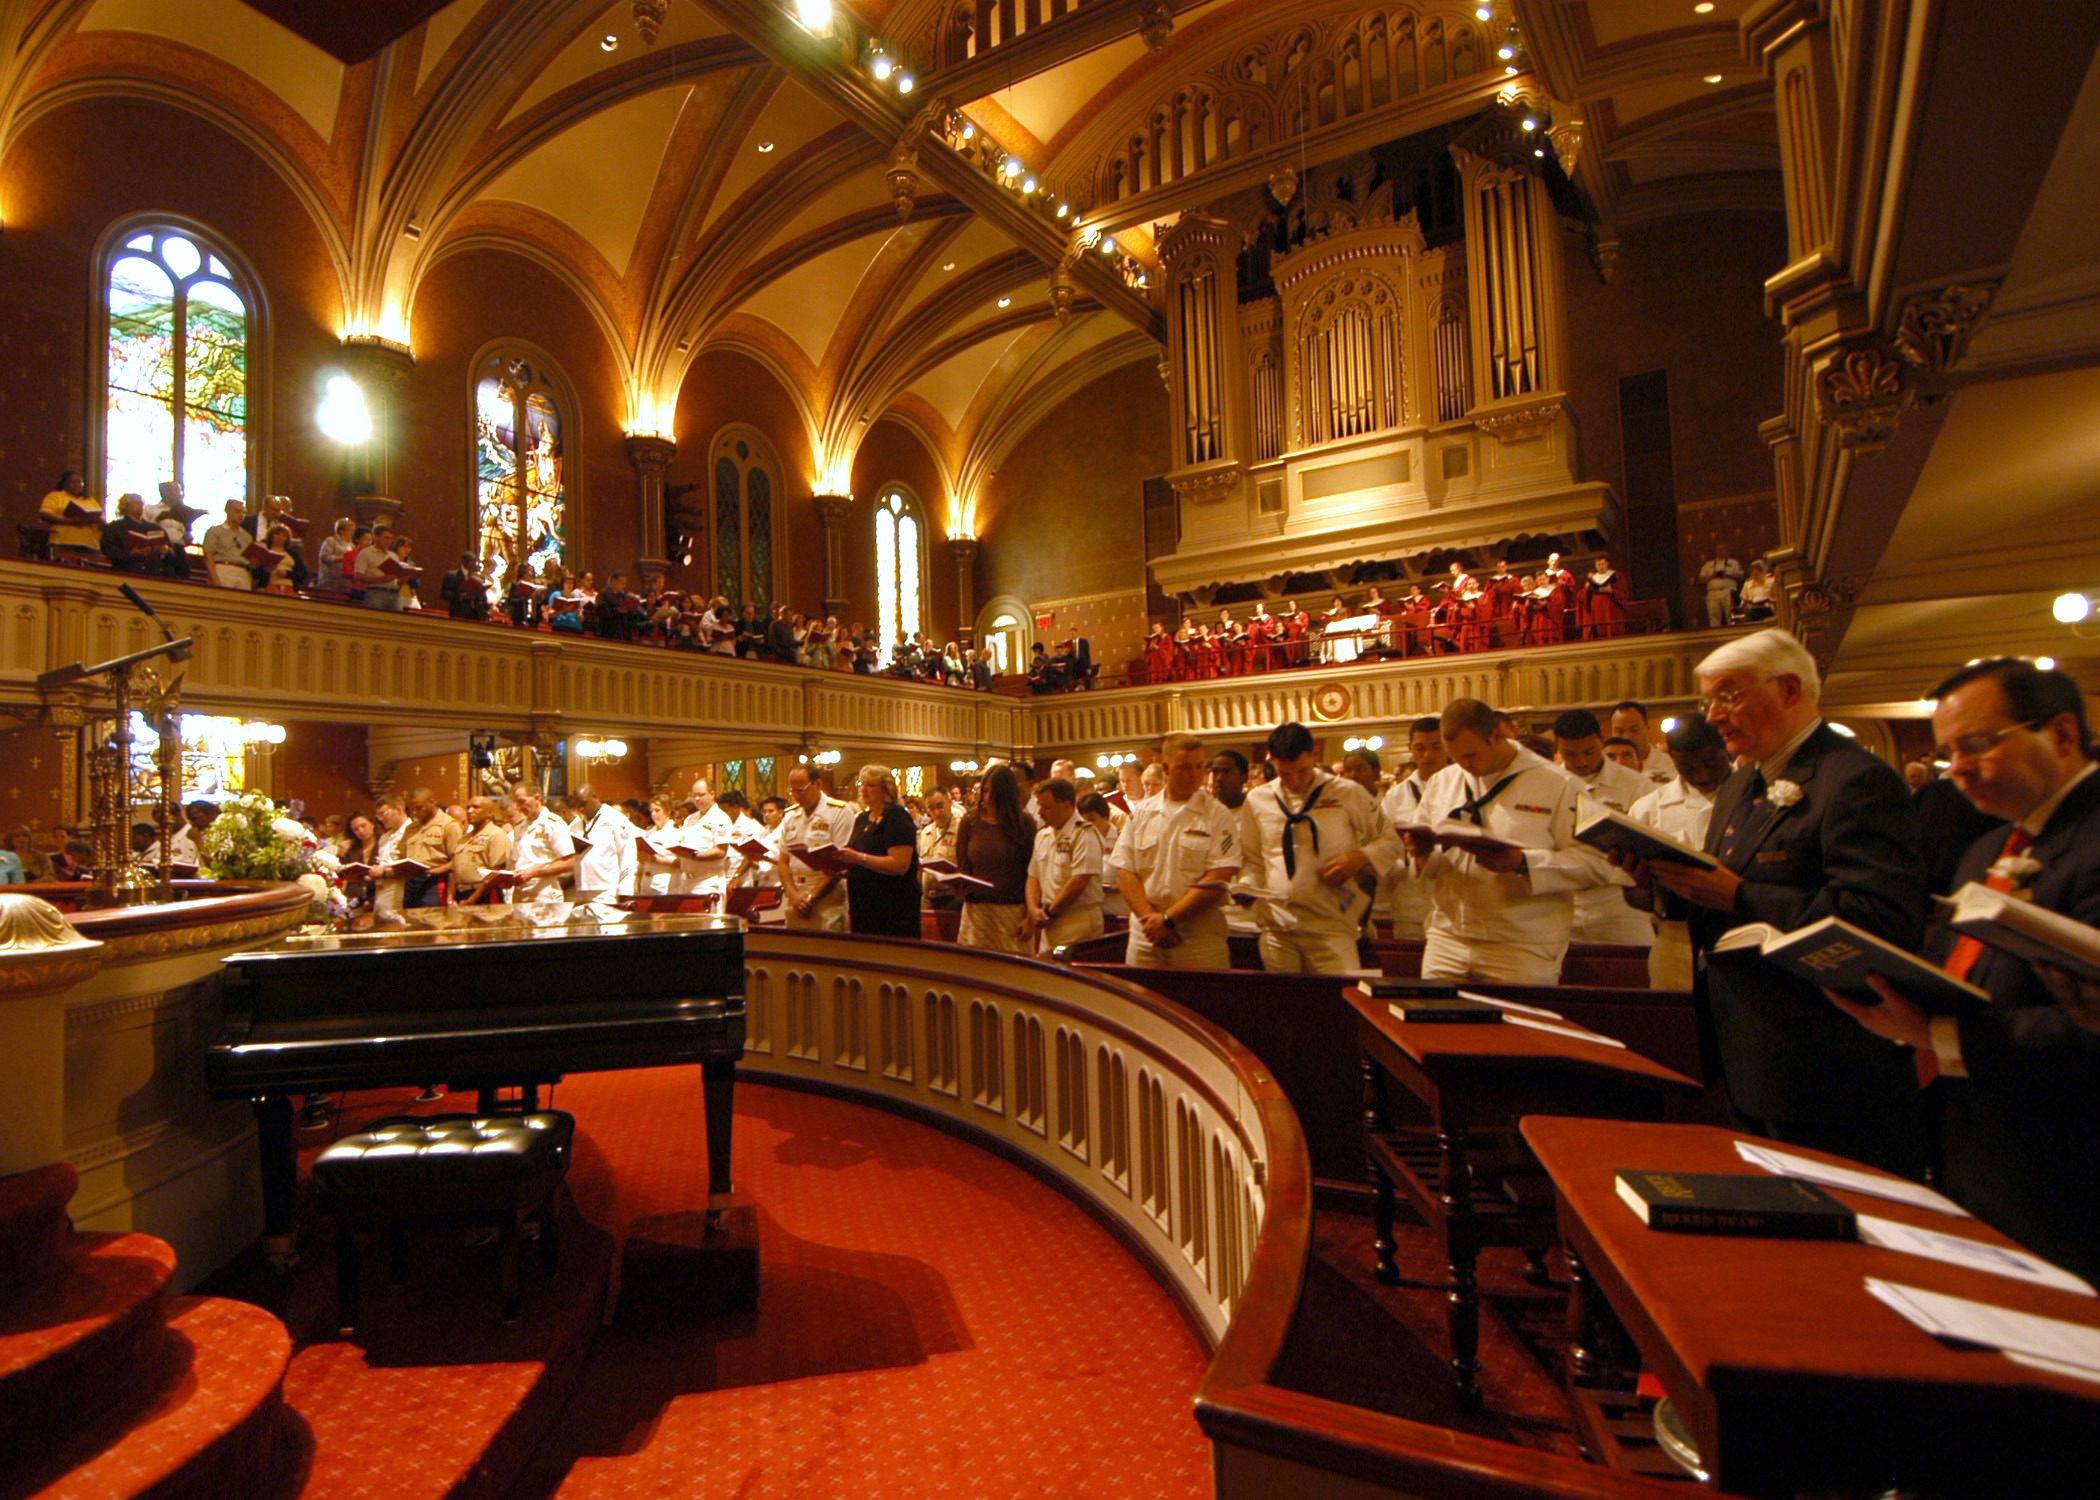
architecture, auditorium, new york city, meal, religion, church, inside, lights, orchestra, faith, beautiful, service, congregation, sailors, function hall, marble collegiate